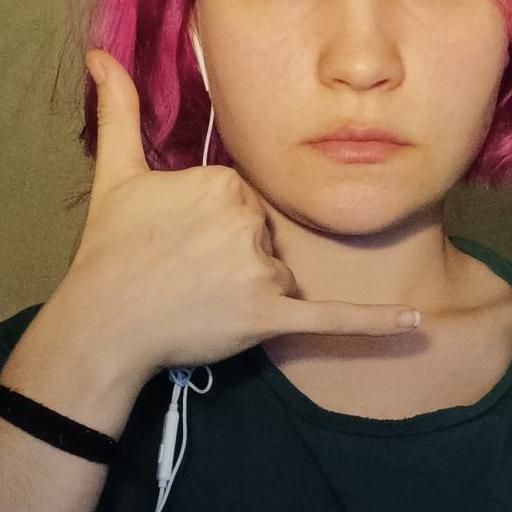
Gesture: call